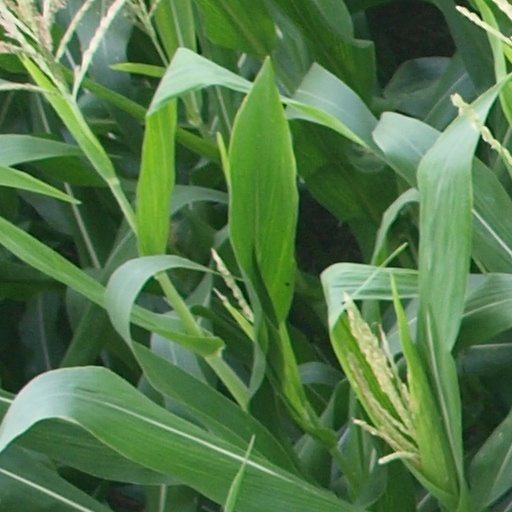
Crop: maize; corn